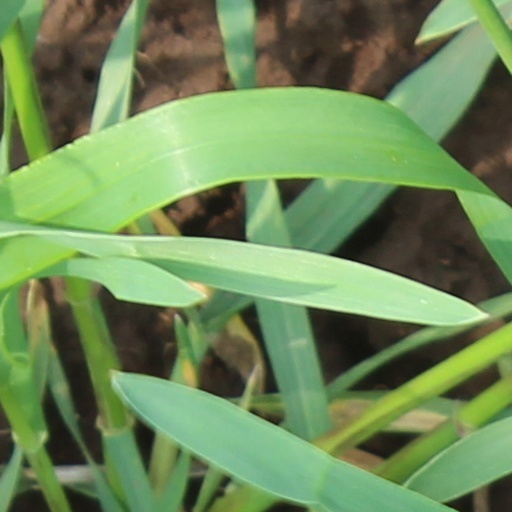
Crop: wheat